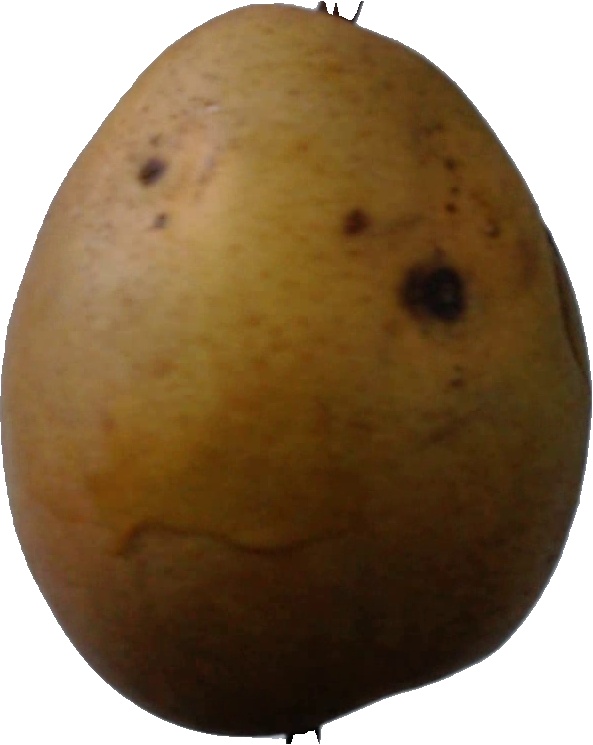
Label: pear_3